Tordinci

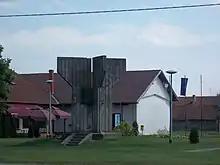
World War II memorial in the center of the village.

Tordinci is a village and a municipality in the Vukovar-Syrmia County in Croatia.